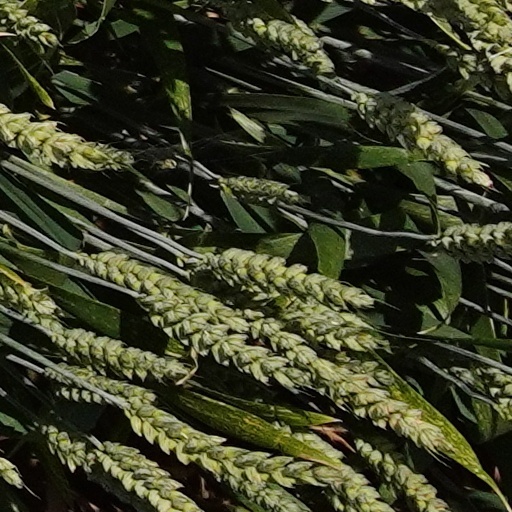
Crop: wheat